Skoganvarre Chapel

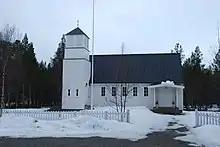
View of the church

Skoganvarre Chapel is a chapel of the Church of Norway in Porsanger Municipality in Finnmark county, Norway. It is located in the village of Skoganvarre. It is an annex chapel for the Porsanger parish which is part of the Indre Finnmark prosti (deanery) in the Diocese of Nord-Hålogaland. The white, wooden church was built in a long church style in 1963 using plans drawn up by the architect Rolf Harlew Jenssen. The church seats about 90 people. The chapel was consecrated on 7 October 1963.